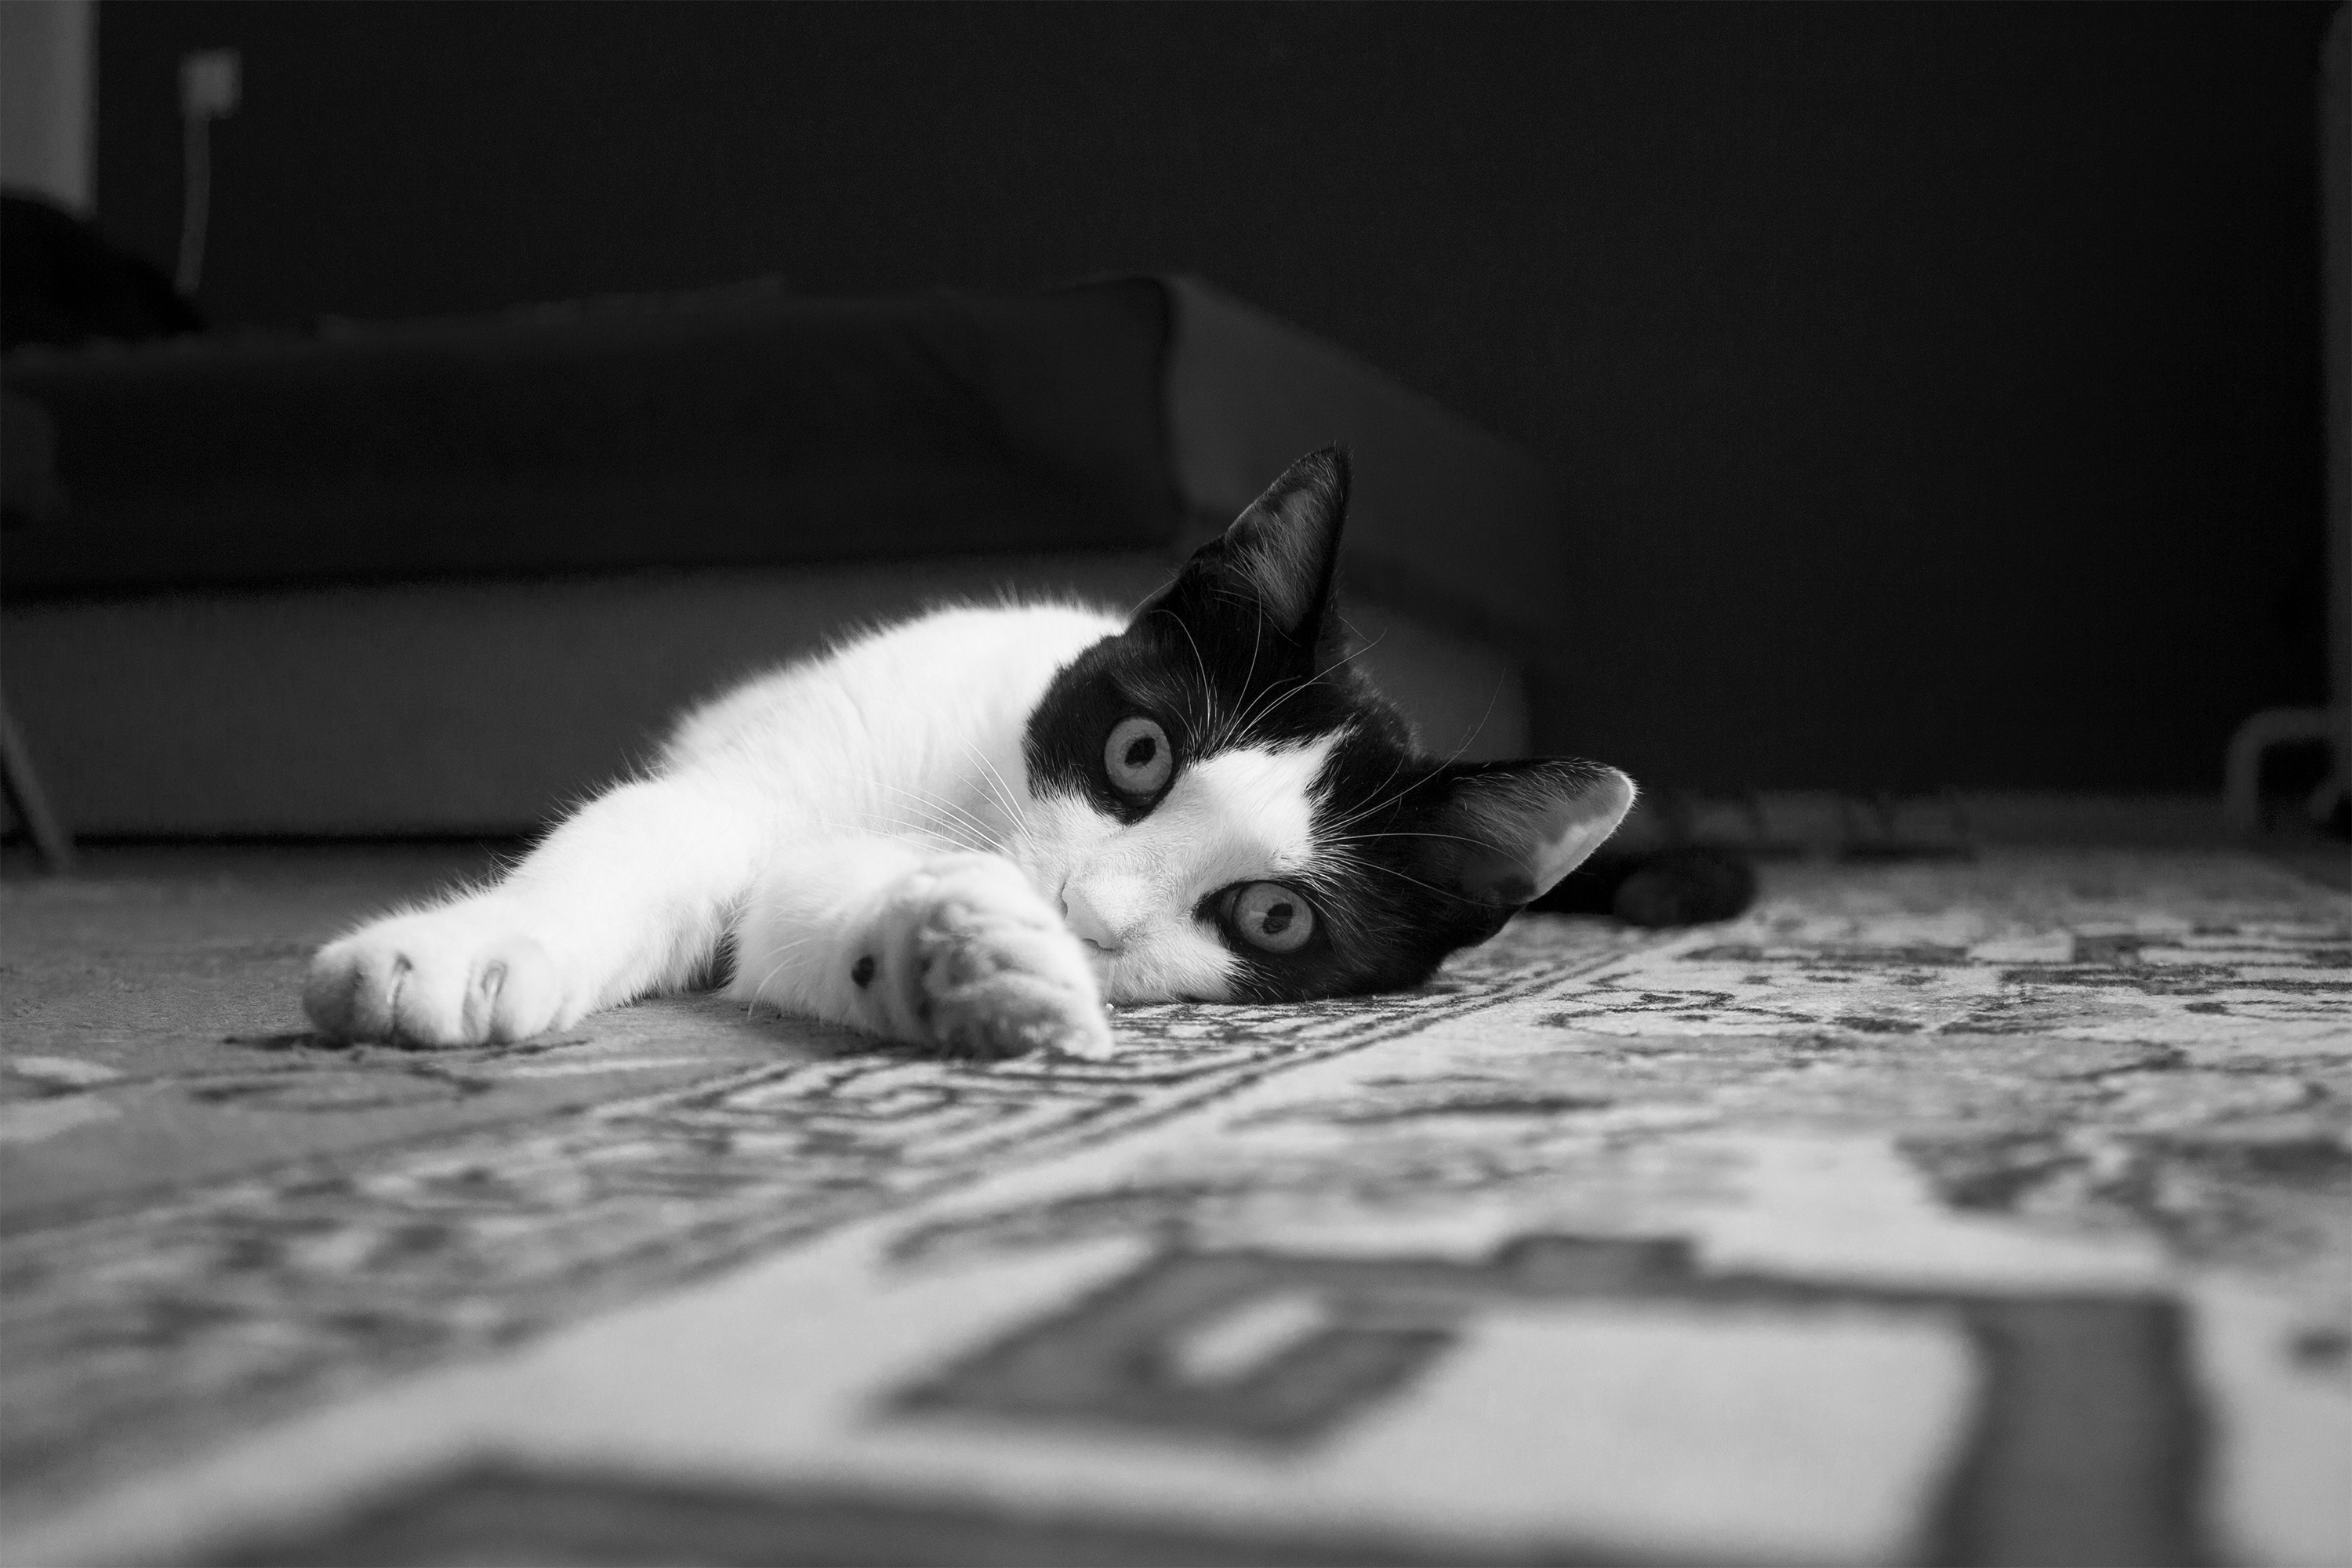
black and white, white, puppy, dog, animal, cute, love, pet, fur, young, kitten, cat, mammal, friendship, black, monochrome, whiskers, happy, skin, vertebrate, domestic, adorable, monochrome photography, small to medium sized cats, cat like mammal